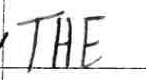
Label: the